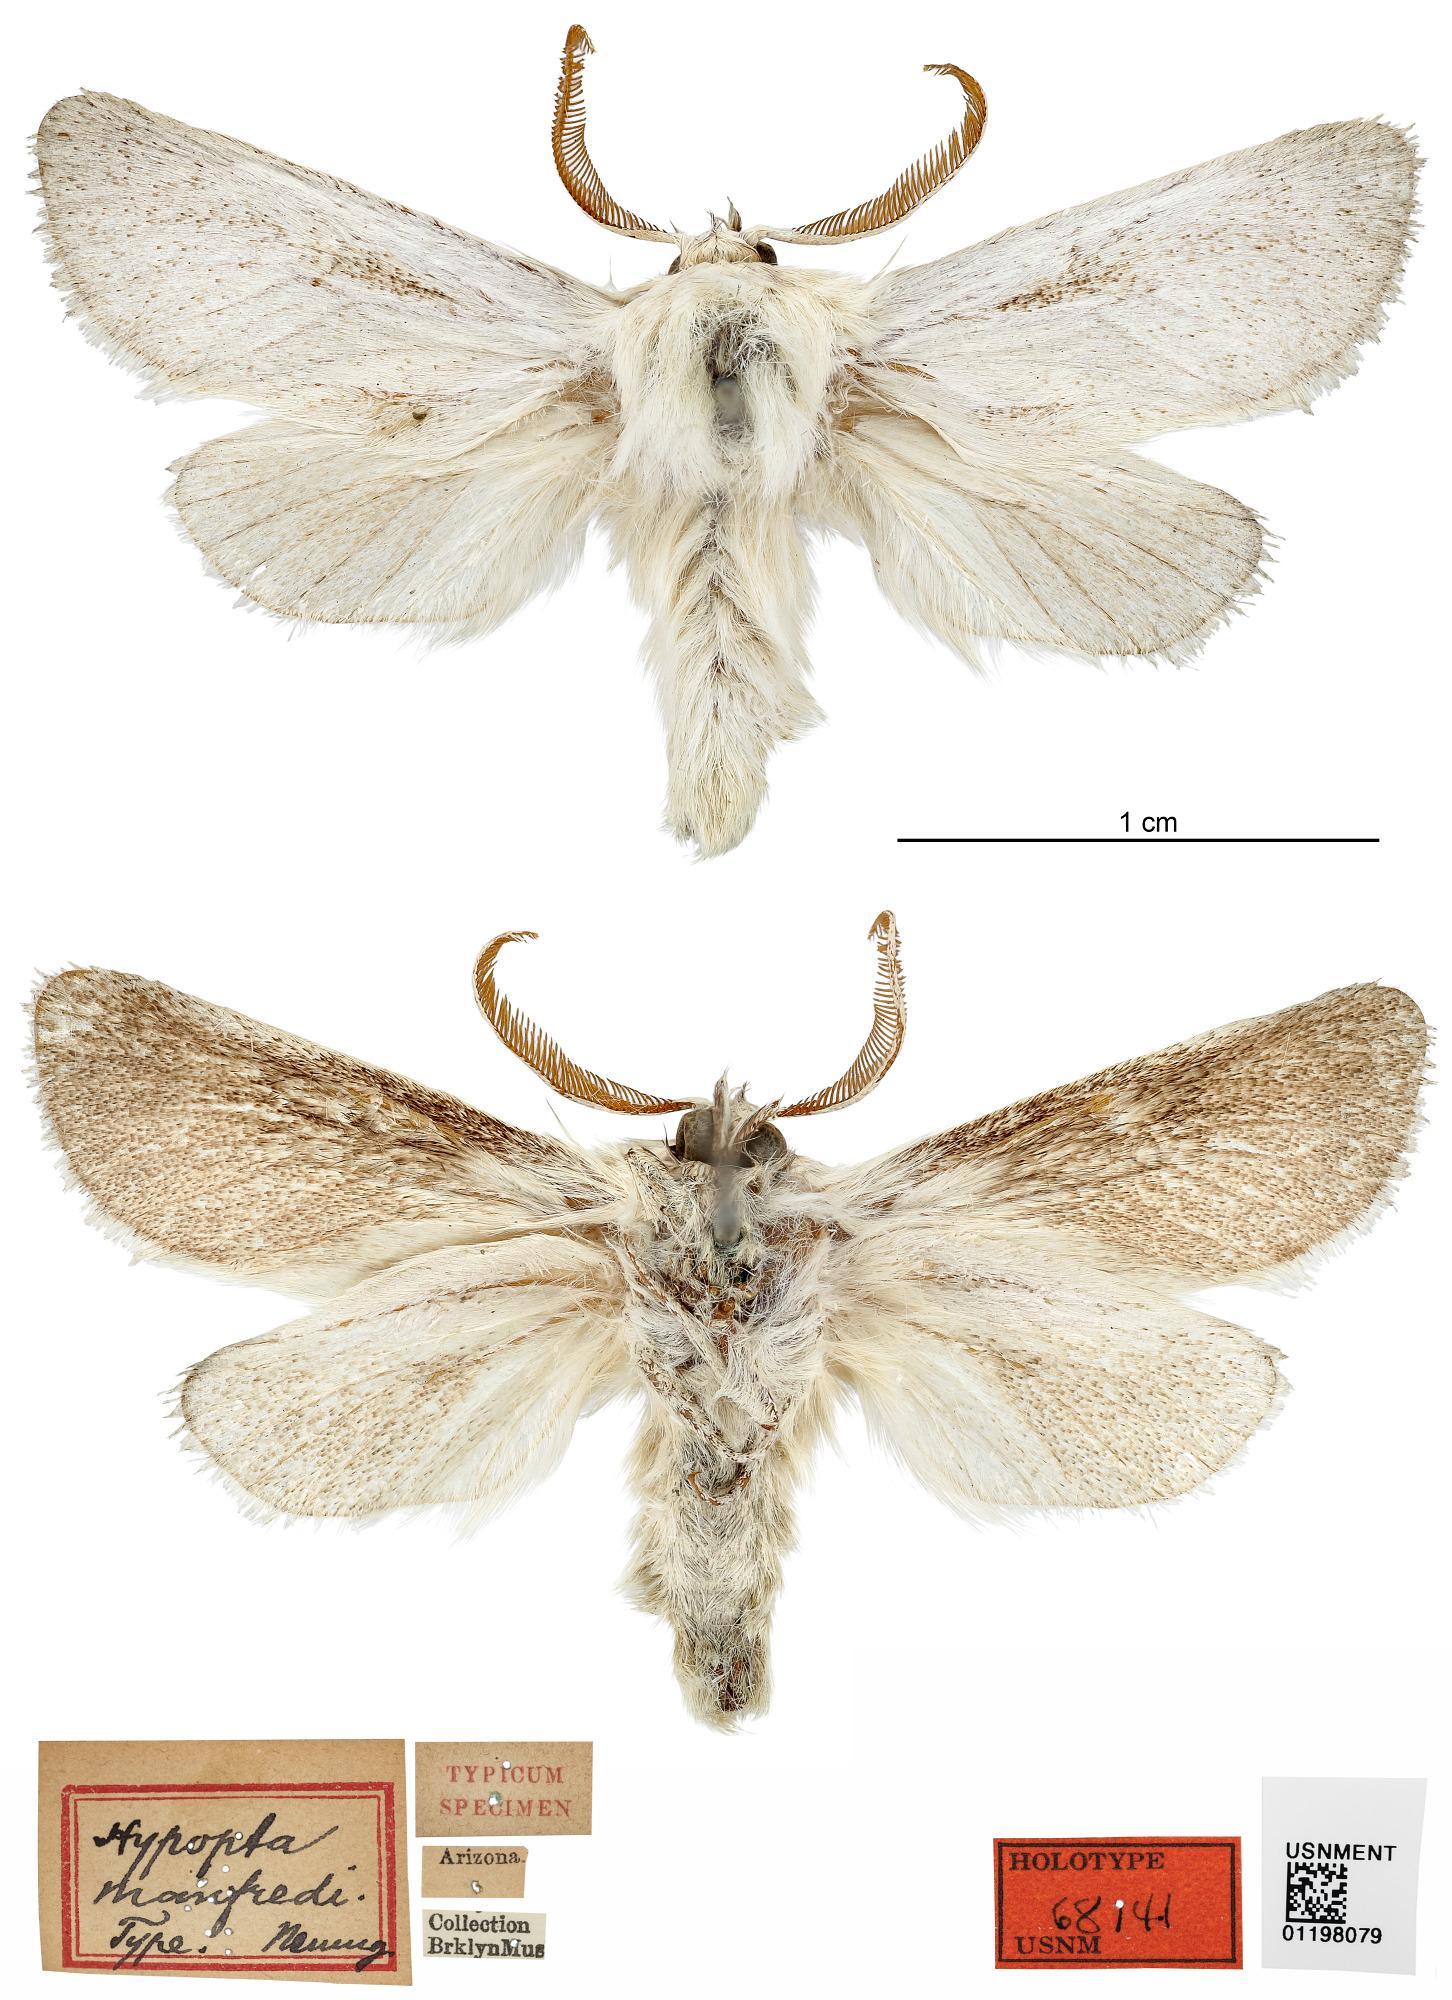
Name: Hypopta manfredi
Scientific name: Hypopta manfredi Neumoegen, 1883
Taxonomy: Animalia, Arthropoda, Insecta, Lepidoptera, Cossidae
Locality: Southwest Arizona, [Not Stated], Arizona, United States
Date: [[Not Stated]]